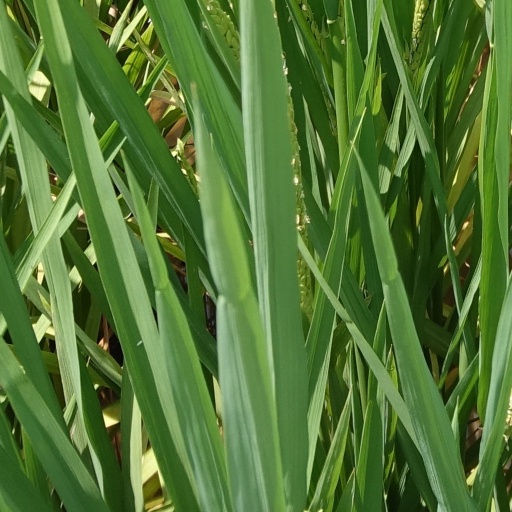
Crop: rice